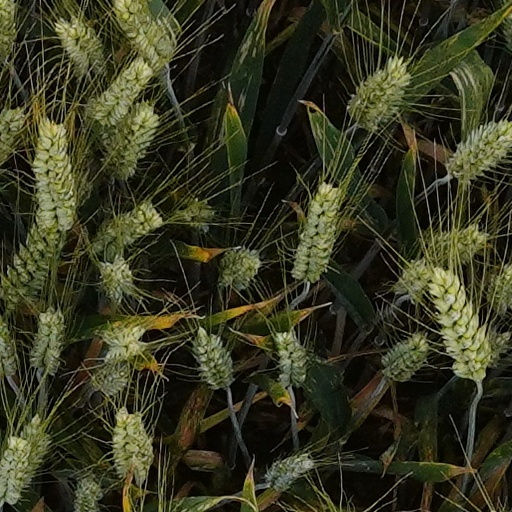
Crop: wheat